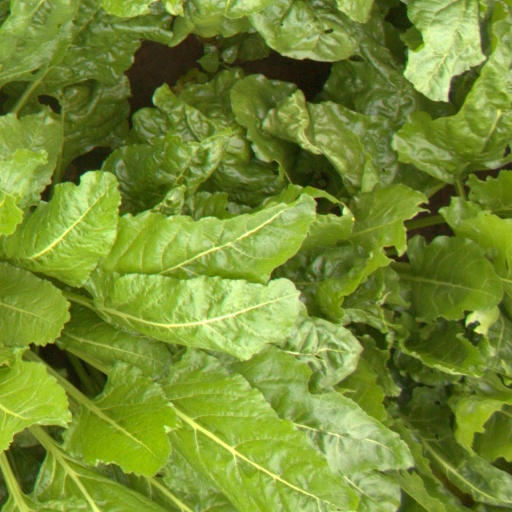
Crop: sugar beet